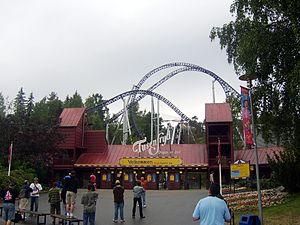
TusenFryd est un parc d'attractions situé à Vinterbro, en Norvège.